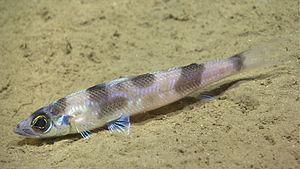
Les Aulopiformes sont un ordre de poissons à nageoires rayonnées composé de treize familles de poissons marins.